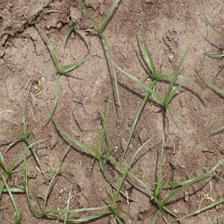
Label: Grass